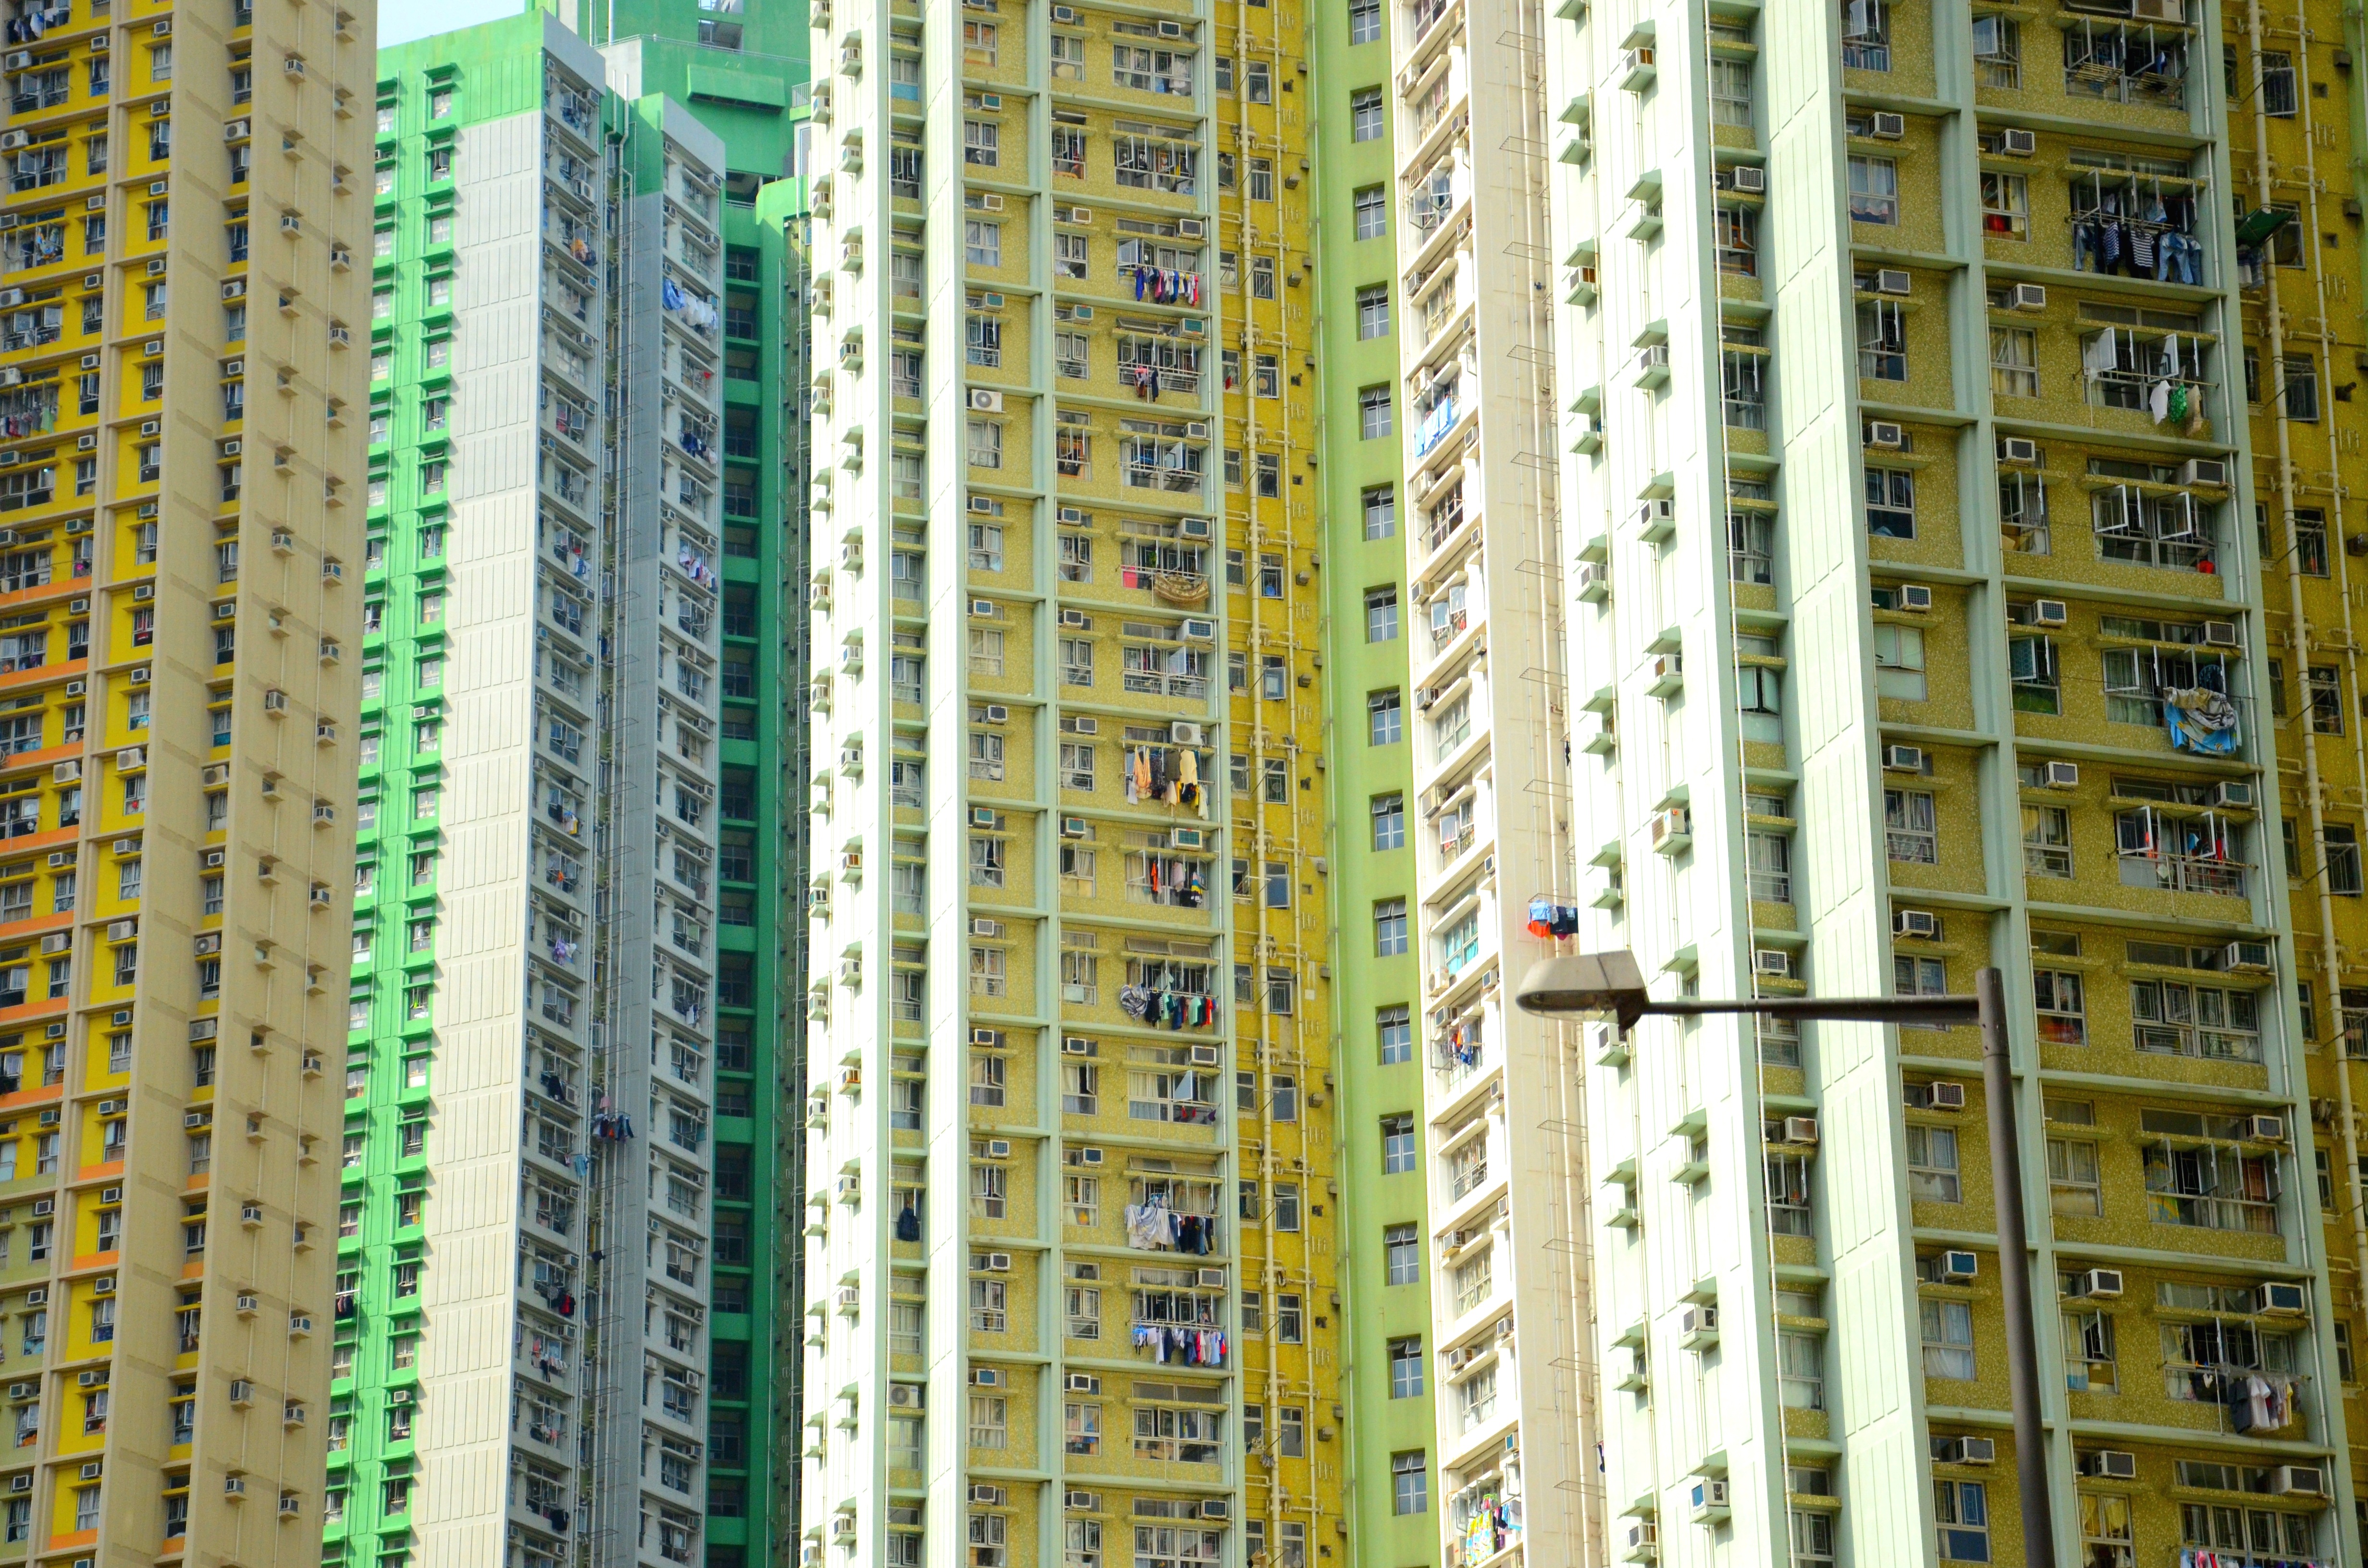
abstract, architecture, structure, window, building, city, home, skyscraper, urban, wall, cityscape, live, line, high, color, asia, facade, rest, colorful, apartment, modern, tower block, art, skyscrapers, apartments, homes, walls, day, artificial, china, masonry, metropolis, condominium, neighbourhood, bricked, residential area, metropolitan area